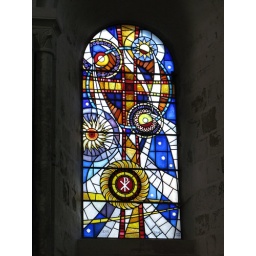
this stained glass window was put in to mark the Priory's 900th anniversary in 1994.